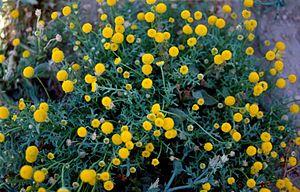
Aaronsohnia est un genre de la famille des Asteraceae, originaire d'Afrique du Nord et du Moyen-Orient. Il fut baptisé en l'honneur de l'agronome Aaron Aaronsohn.